Jointown Pharmaceutical Group

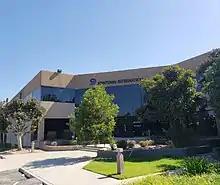
Jointown International Headquarters in Los Angeles

Jointown has offices and warehouses in Los Angeles and New York, and 3 subsidiaries: Jointown International, JK.com and Starside Drugs.